French Navy

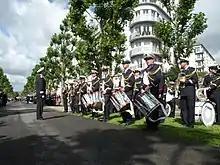
The Brest band before its deactivation in 2012.

The main military musical unit of the French Navy is the Military Band of the Toulon Fleet, founded on 13 July 1827. The Bagad Lann Bihoue, based on the bagad bands in Bretagne, is currently the sole pipe band in the service of the French Navy, which uses bagpipes and bombards, and thus is affiliated to the band.